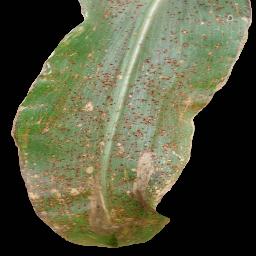
Label: Corn_(Maize)___Common_Rust